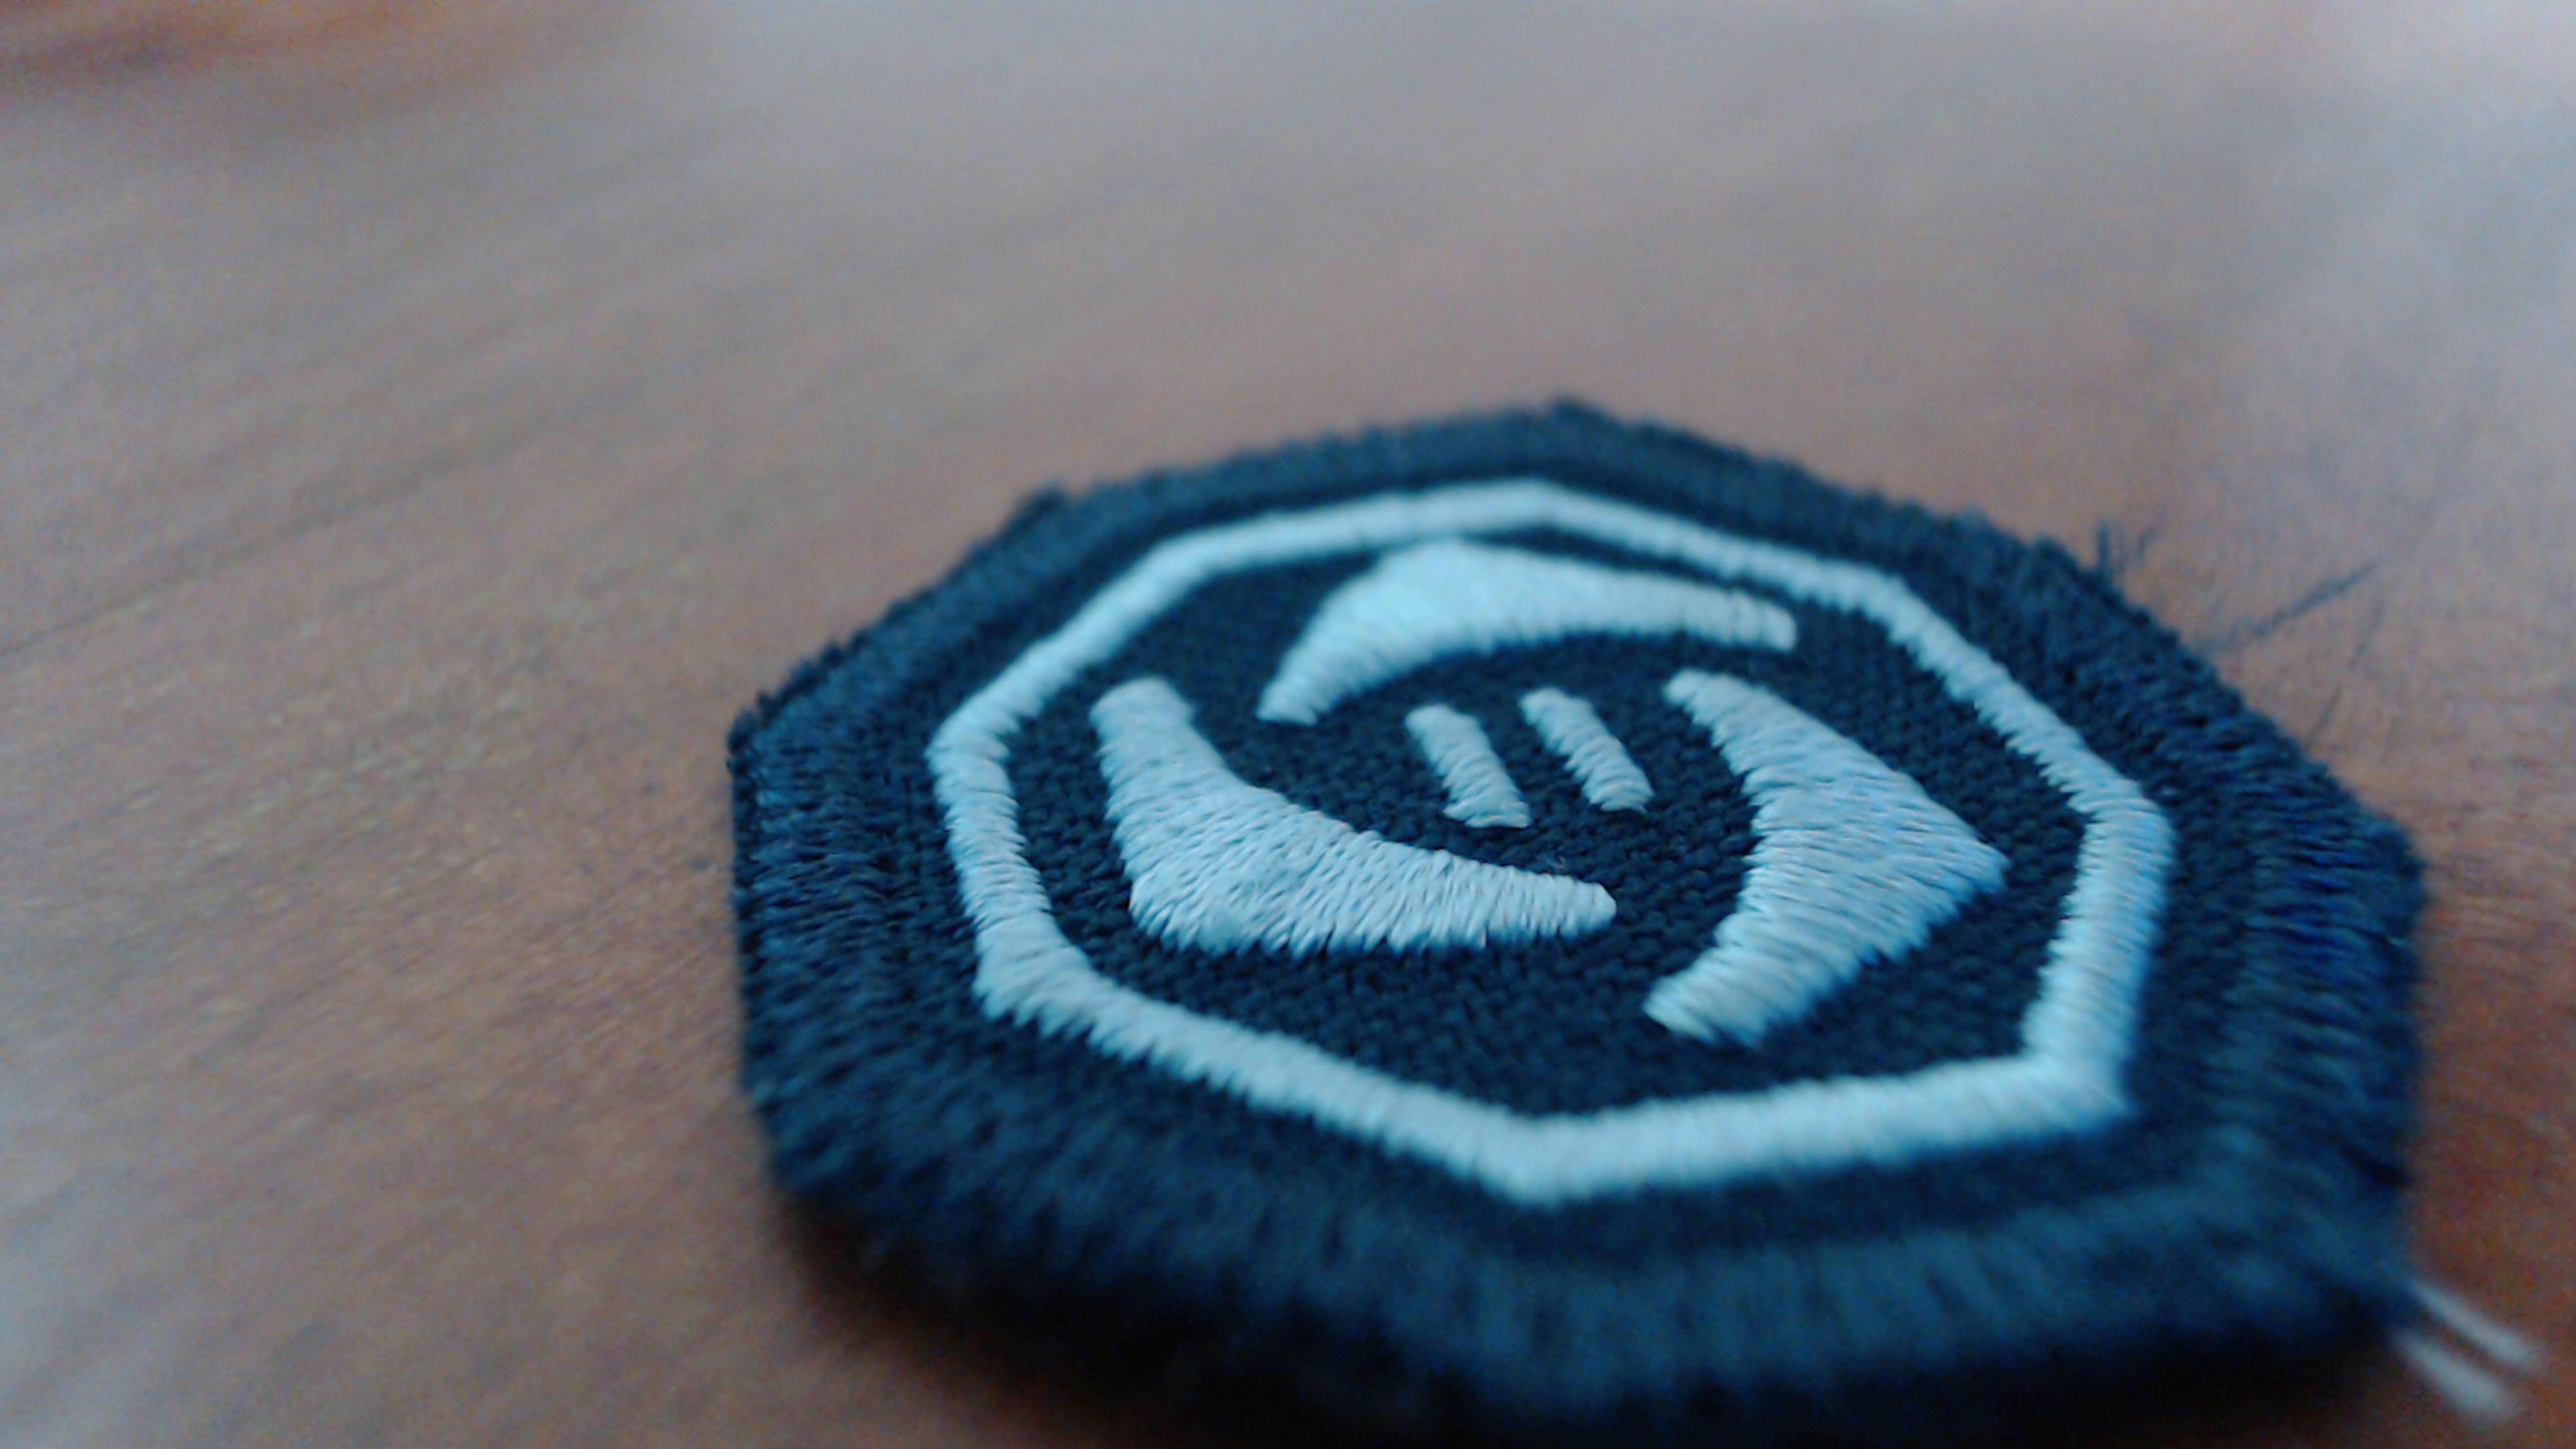
blue, circle, art, cap, fashion accessory